African theatre of World War I

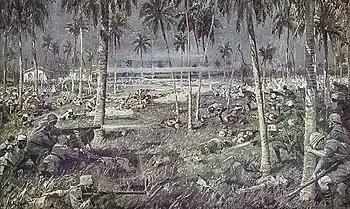
Contemporary painting of the Allied defeat at the Battle of Tanga in 1914

The campaign in southern Portuguese West Africa (modern-day Angola) took place from Portuguese forces in southern Angola were reinforced by a military expedition led by Lieutenant-Colonel Alves Roçadas, which arrived at Moçâmedes on 1 October 1914. After the loss of the wireless transmitter at Kamina in Togoland, German forces in South West Africa could not communicate easily and until July 1915 the Germans did not know if Germany and Portugal were at war (war was declared by Germany on 9 March 1916.). On 19 October 1914, an incident occurred in which fifteen Germans entered Angola without permission and were arrested at fort Naulila and in a mêlée three Germans were killed by Portuguese troops. On 31 October, German troops armed with machine guns launched a surprise attack, which became known as the "Cuangar Massacre", on the small Portuguese Army outpost at Cuangar and killed eight soldiers and a civilian.